American Bandstand

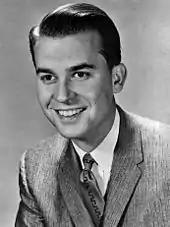
Dick Clark in a promotional image for "American Bandstand" in 1961

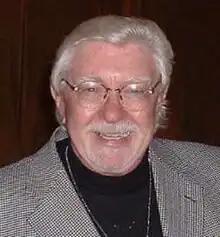
Charlie O'Donnell, the show's announcer

Donna Summer was the only singer to co-host the show with Dick Clark, joining him on May 27, 1978, for a special episode dedicated to the release of the Casablanca Records film "Thank God It's Friday". From the late 1950s and most of the 1960s, Clark's on-camera sidekick was announcer Charlie O'Donnell, who later went on to announce "Wheel of Fortune" and other programs hosted or produced by Clark, such as "The $100,000 Pyramid". In occasional shows not hosted by Clark, a substitute host (among them Rick Azar) was brought in.